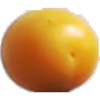
Label: Cherry Wax Yellow 1